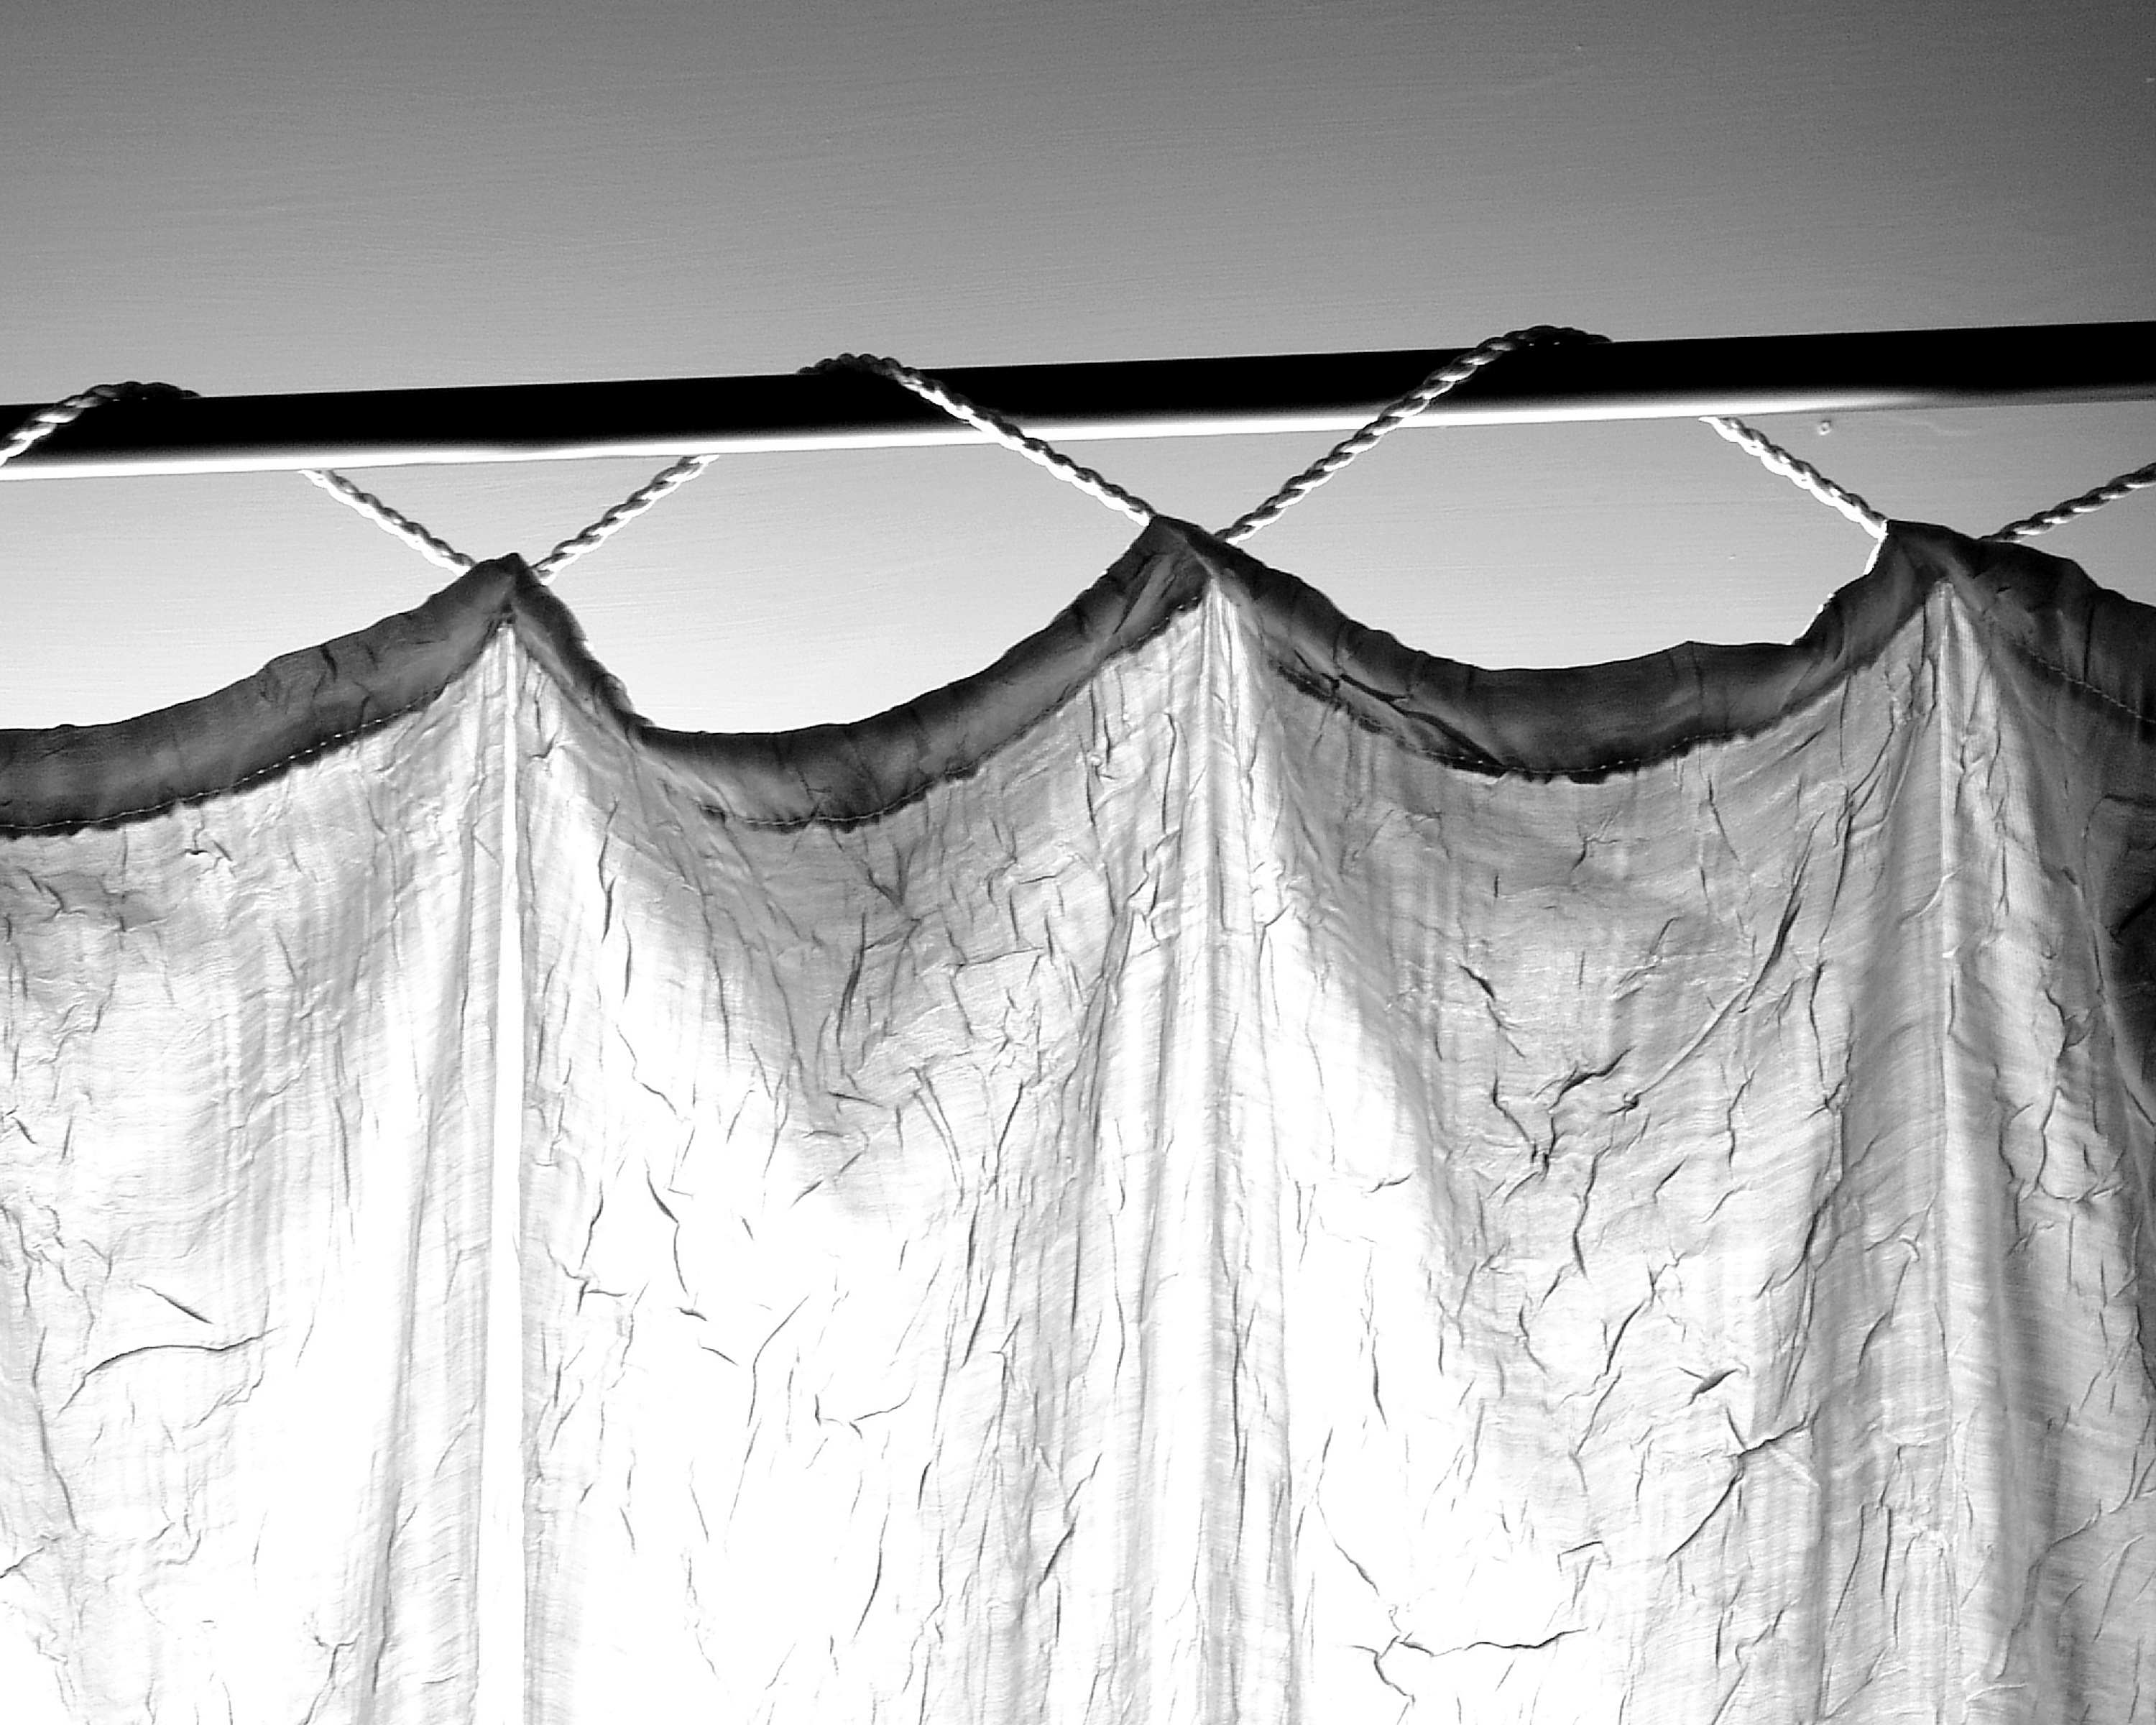
rope, wing, black and white, white, line, curtain, black, monochrome, sketch, drawing, rod, drapery, monochrome photography